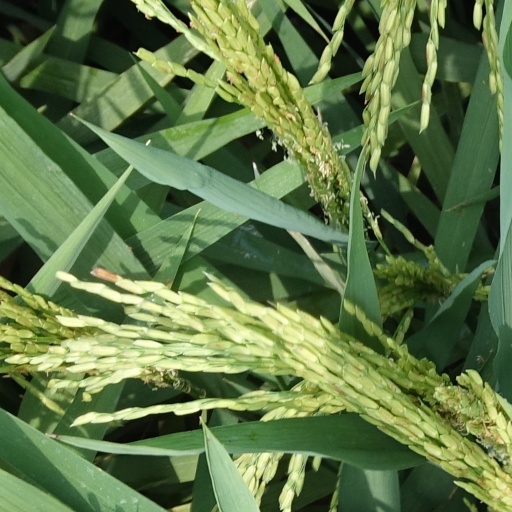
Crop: rice